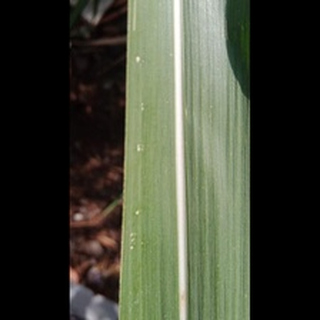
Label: healthy_sugarcane